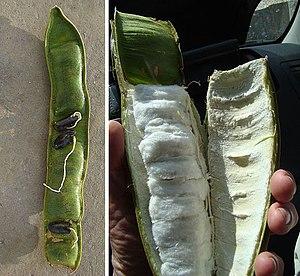
Inga feuilleei, appelé pacay en Amérique du Sud, est une espèce de plantes dicotylédones de la famille des Fabaceae, sous-famille des Mimosoideae, originaire d'Amérique du sud. Ce sont des arbres cultivés pour leur longues gousses dont la pulpe est comestible, ou comme arbres d'ombrage dans les plantations notamment de caféiers et de cacoyers.